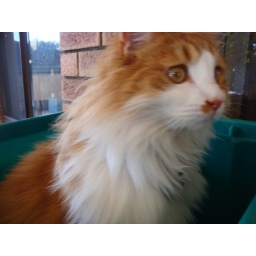
cat in the box